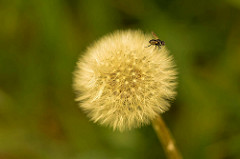
Flower: dandelion